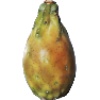
Label: cactus_fruit